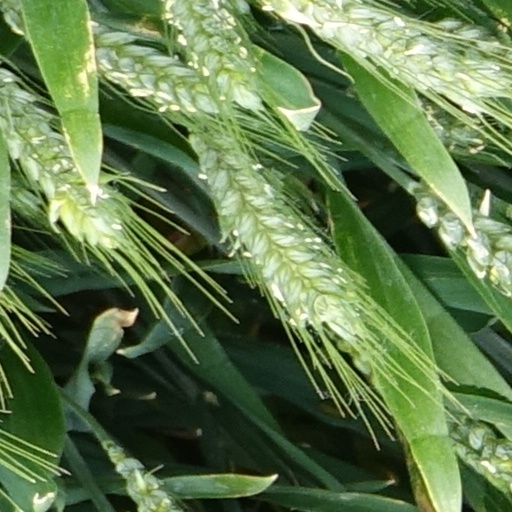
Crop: wheat